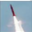
Label: rocket